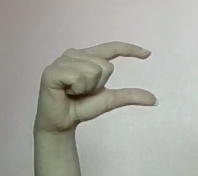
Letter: dal